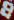
Number: 8